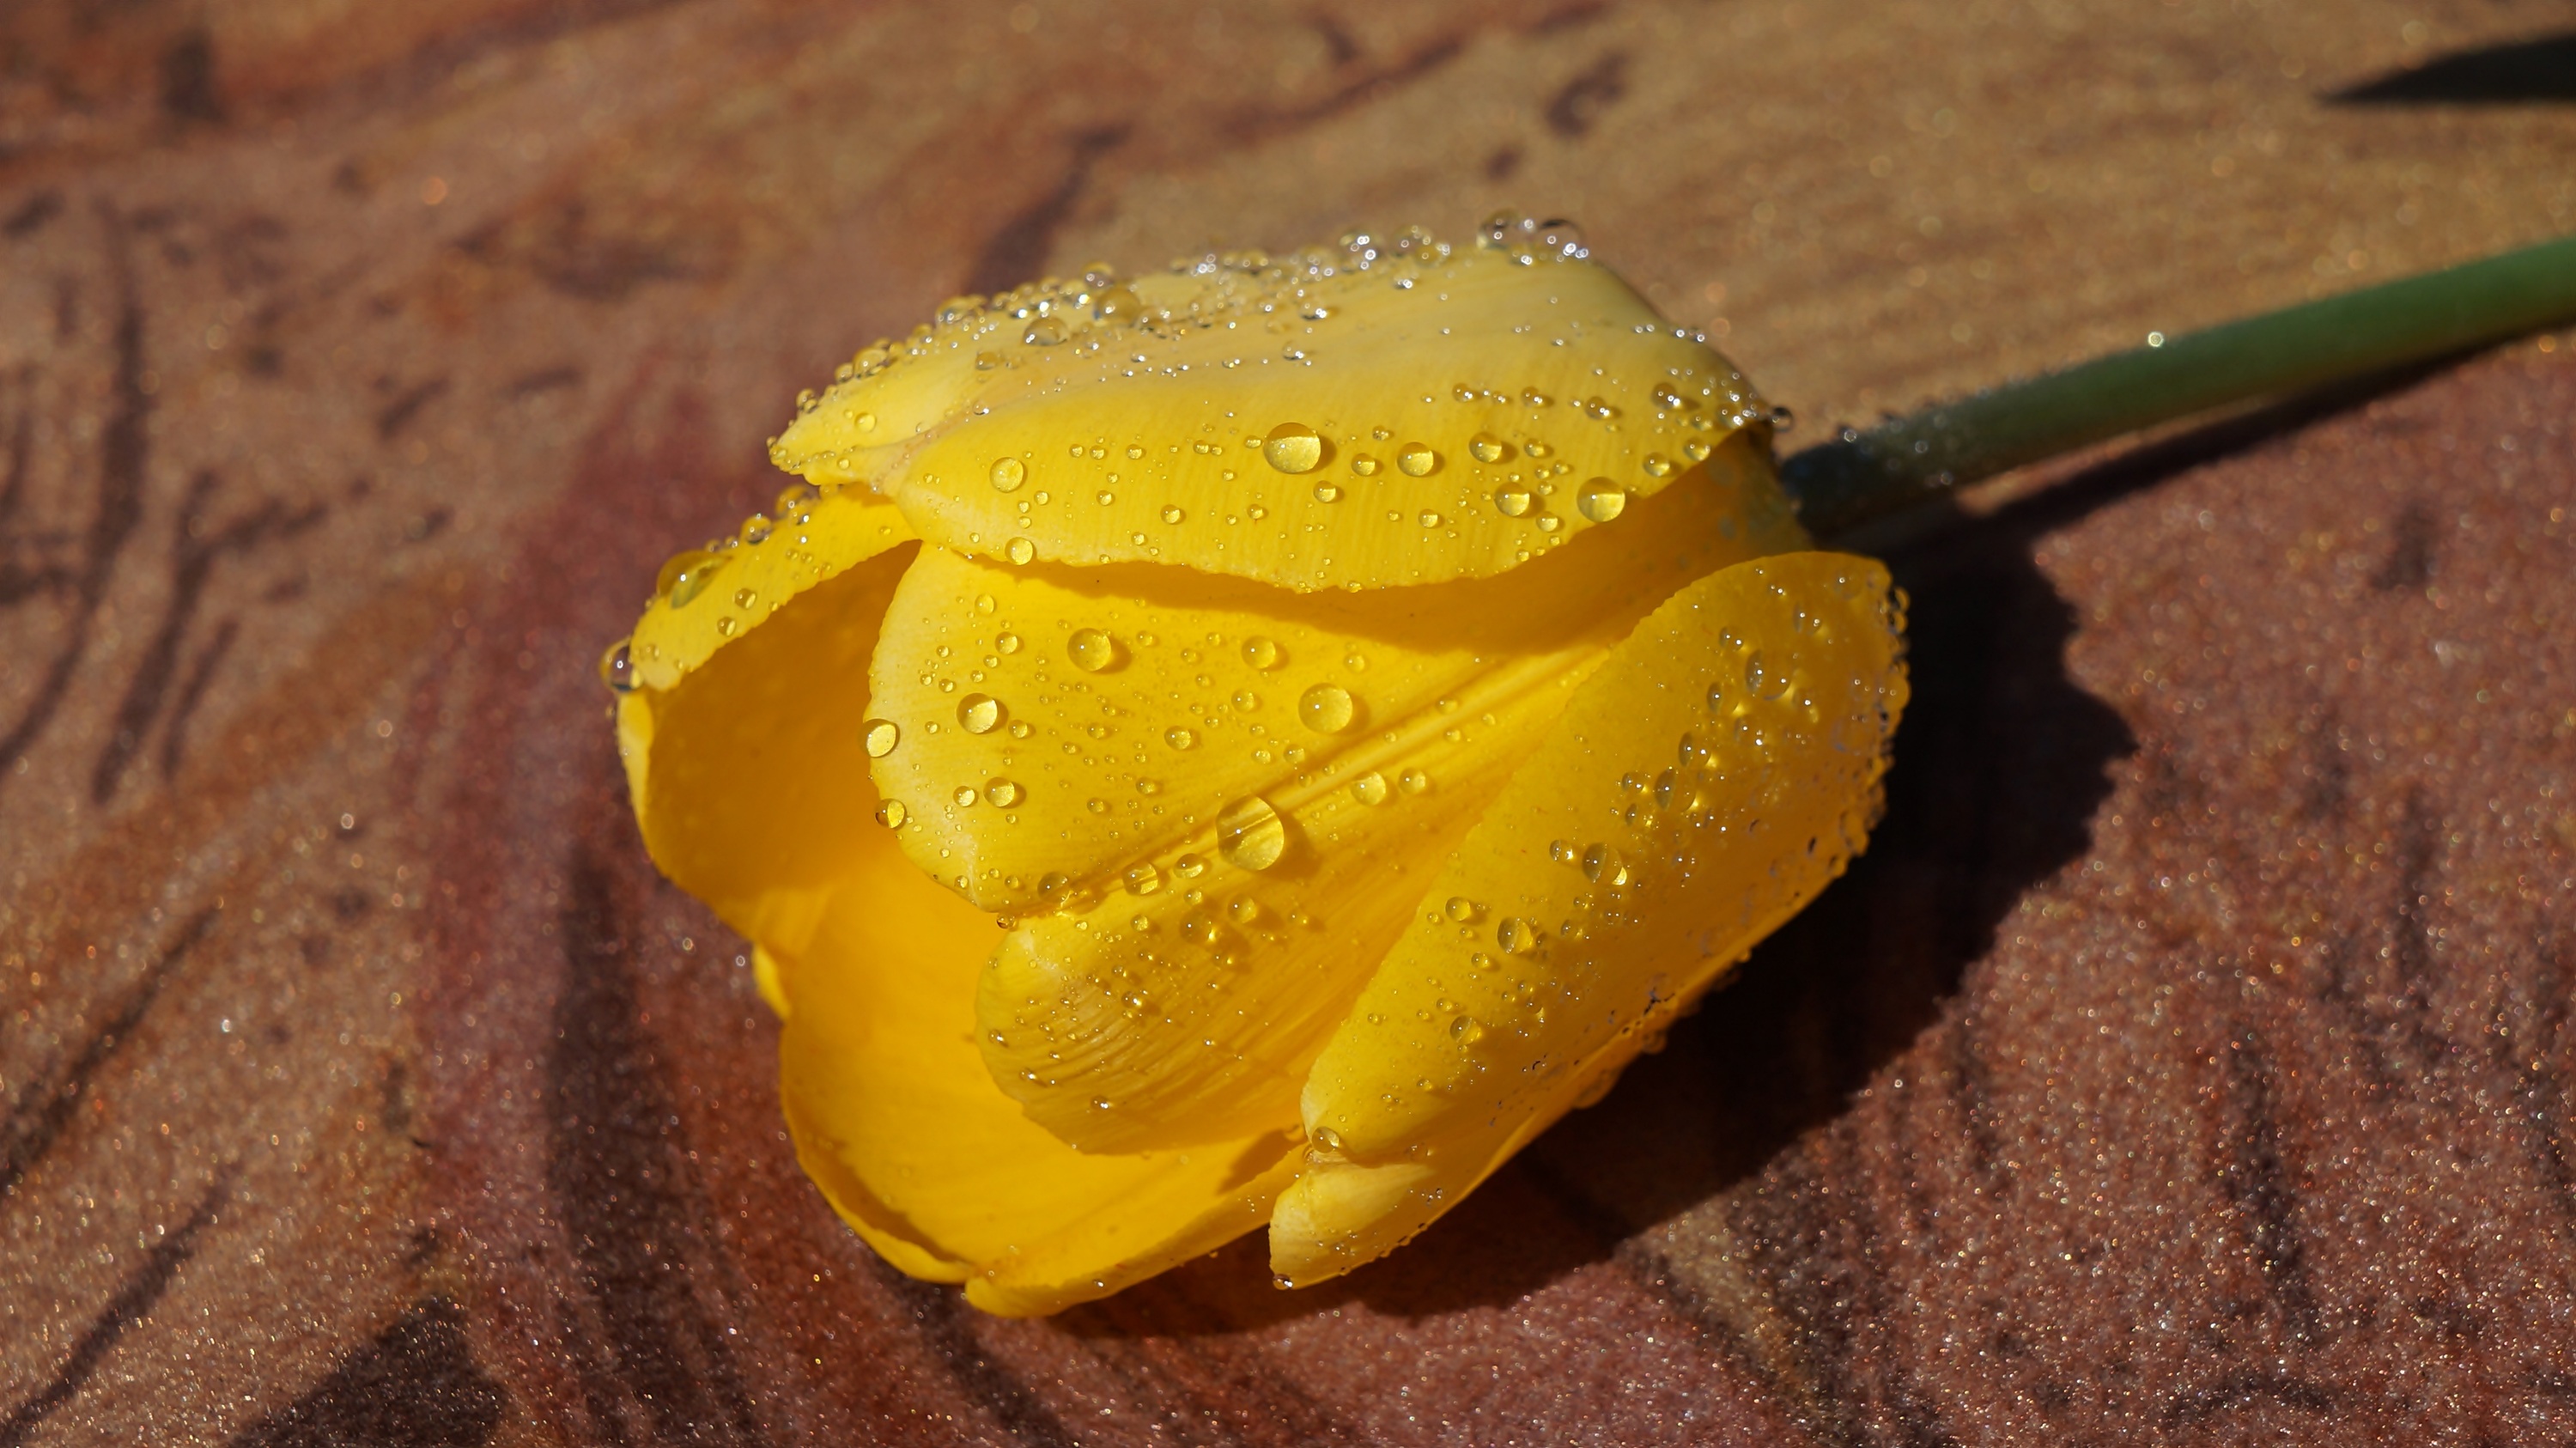
water, nature, plant, photography, leaf, flower, petal, tulip, food, produce, yellow, flora, close up, rosa, drops, lying, macro photography, flowering plant, land plant